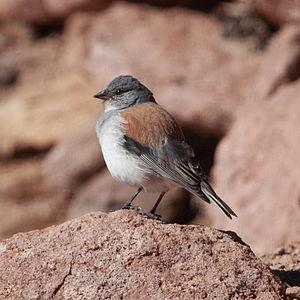
La province de Jujuy est une province argentine, située dans le nord-ouest du pays, limitée à l'est et au sud par la province de Salta, à l'ouest par le Chili et au nord par la Bolivie. Sa capitale est San Salvador de Jujuy.
La province de Tucumán est une province de l'Argentine située au nord-ouest du pays. Elle a pour capitale la ville de San Miguel de Tucumán.
Le Phrygile à dos roux est une espèce de passereaux appartenant à la famille des Thraupidae.